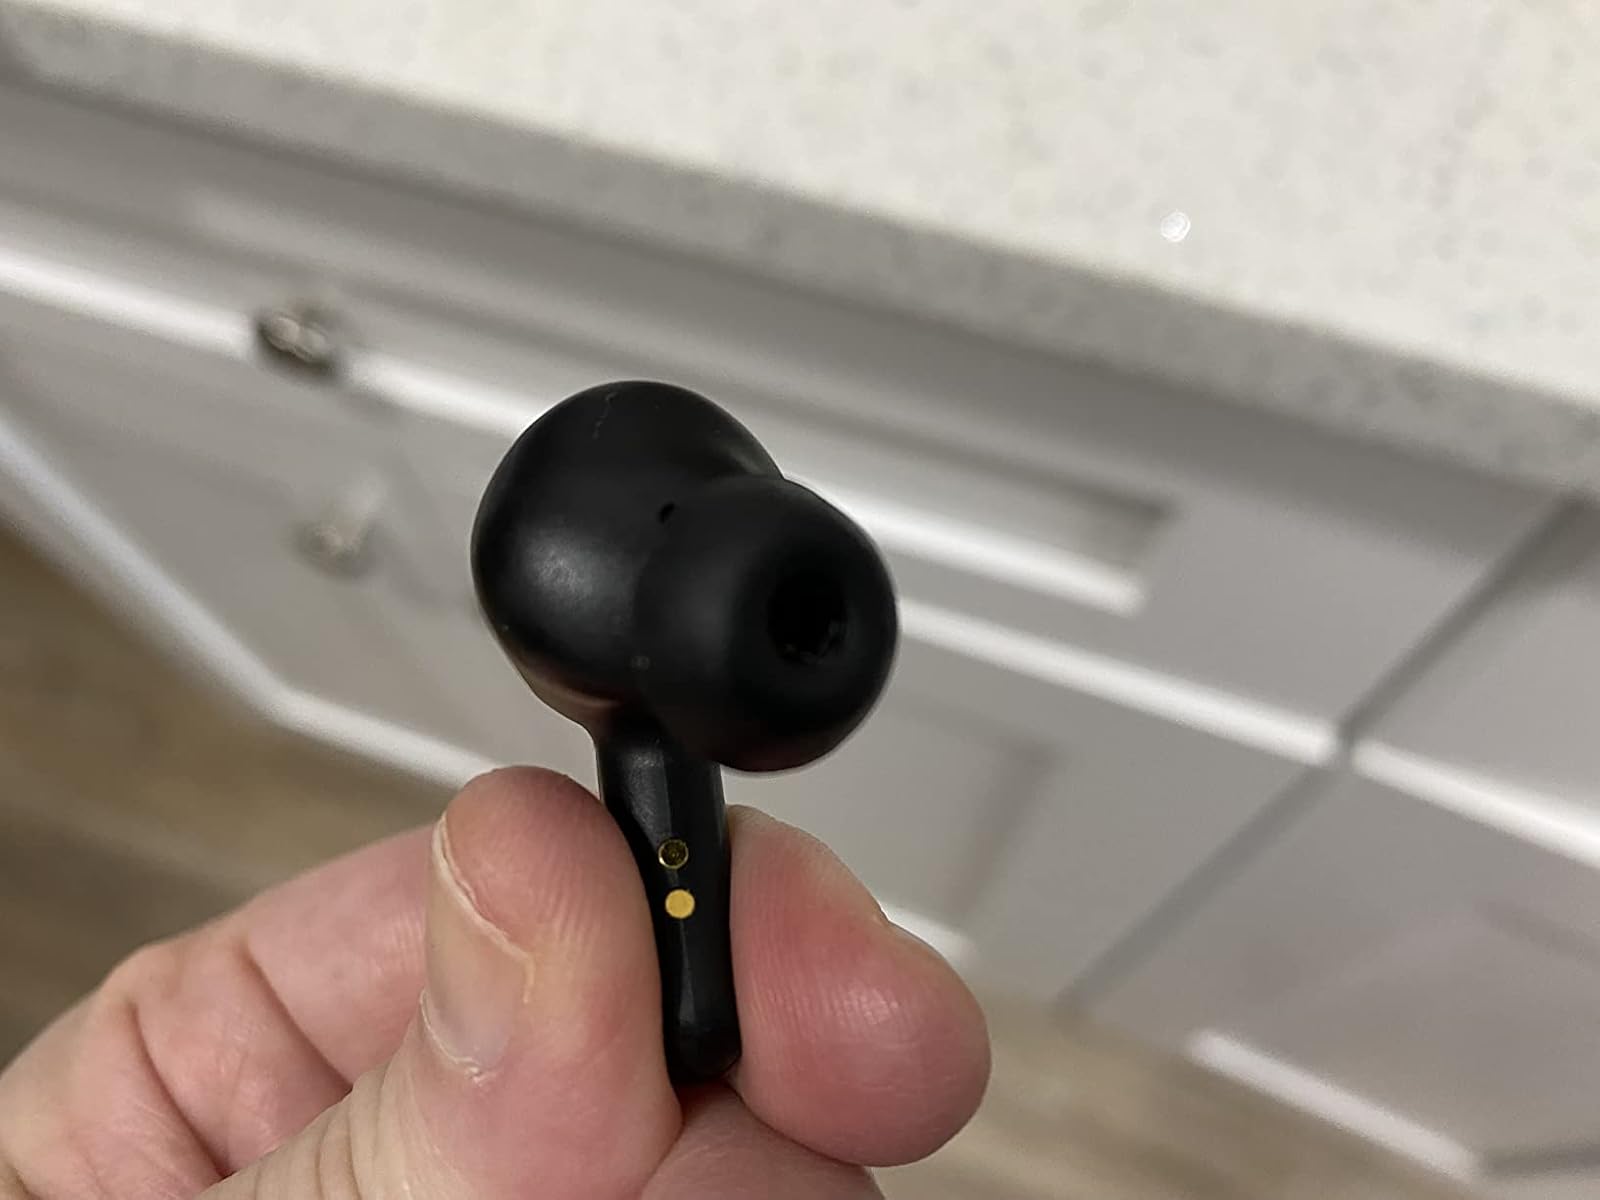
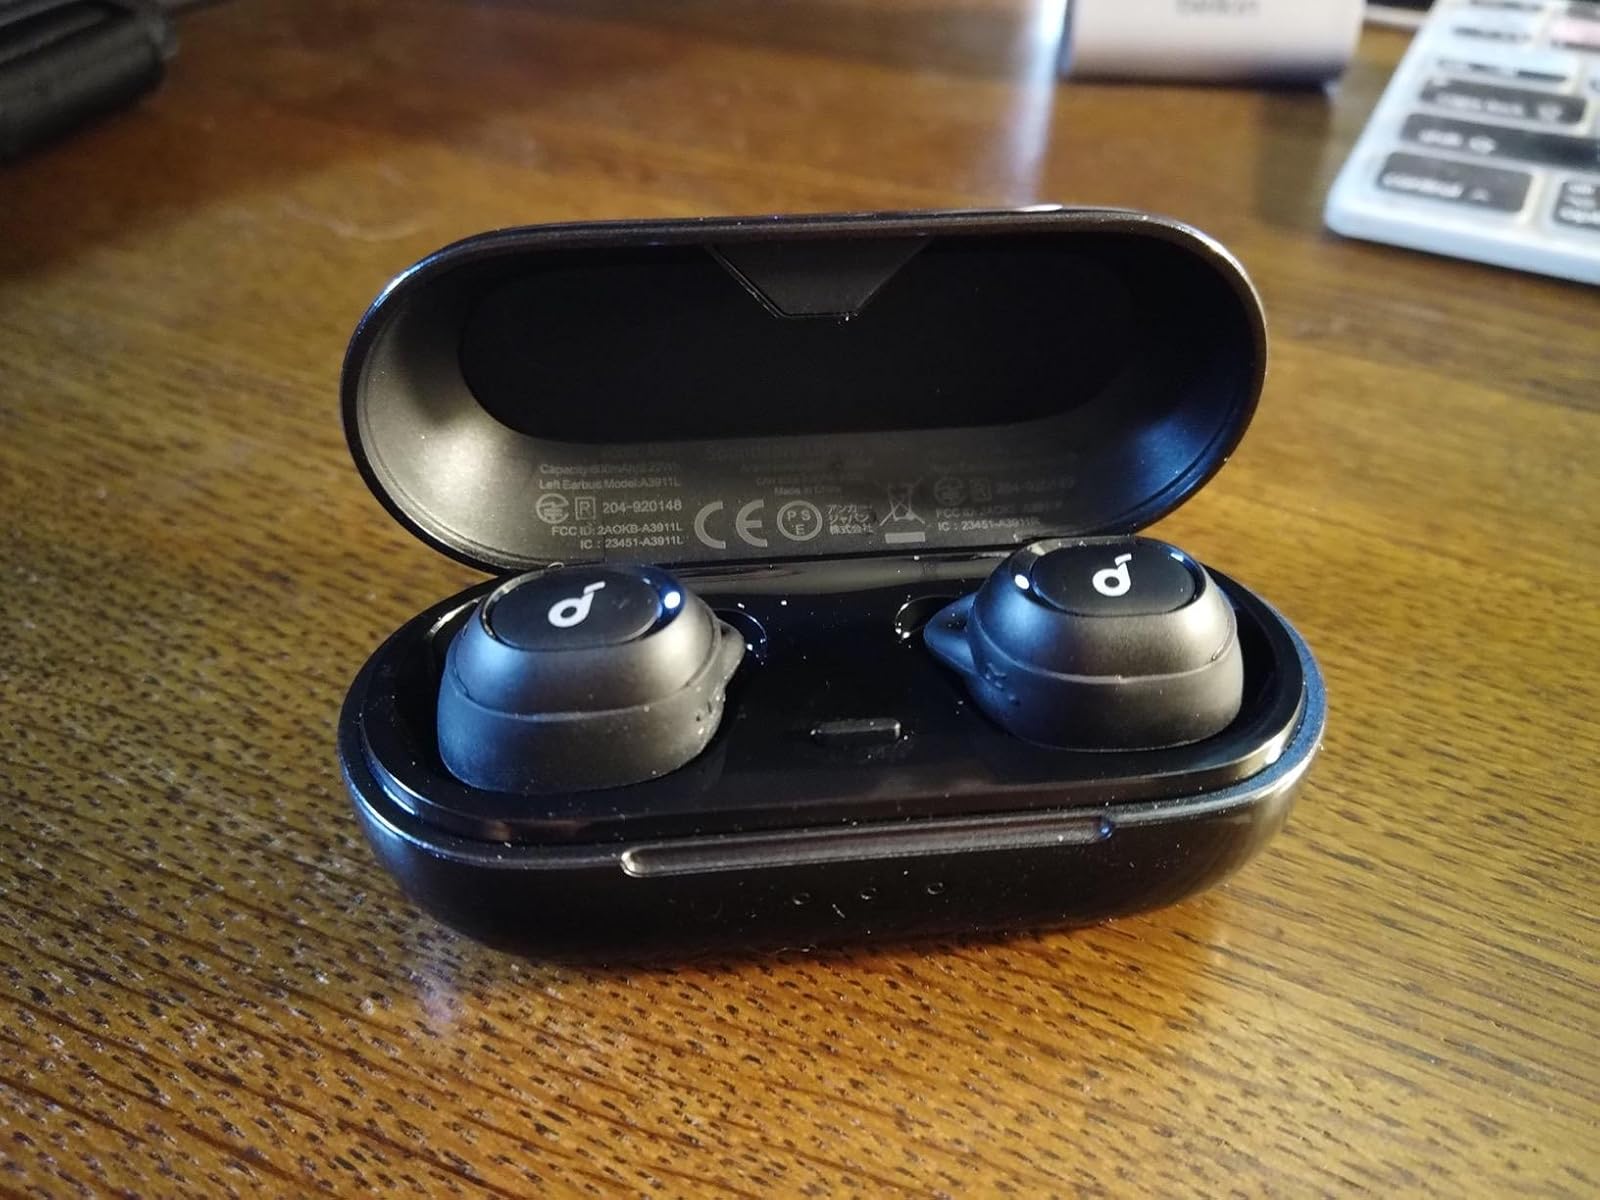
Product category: earbuds
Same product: no